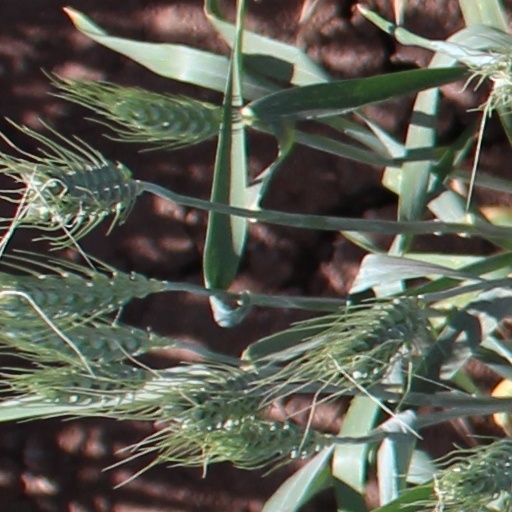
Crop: wheat